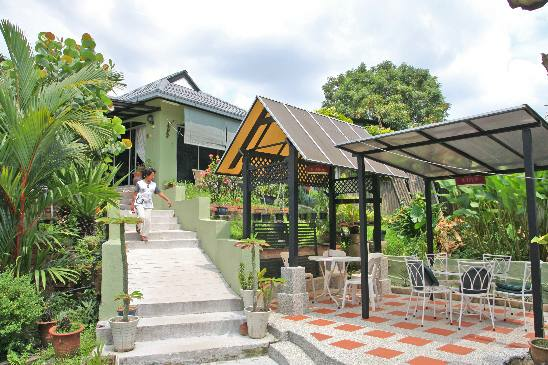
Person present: No